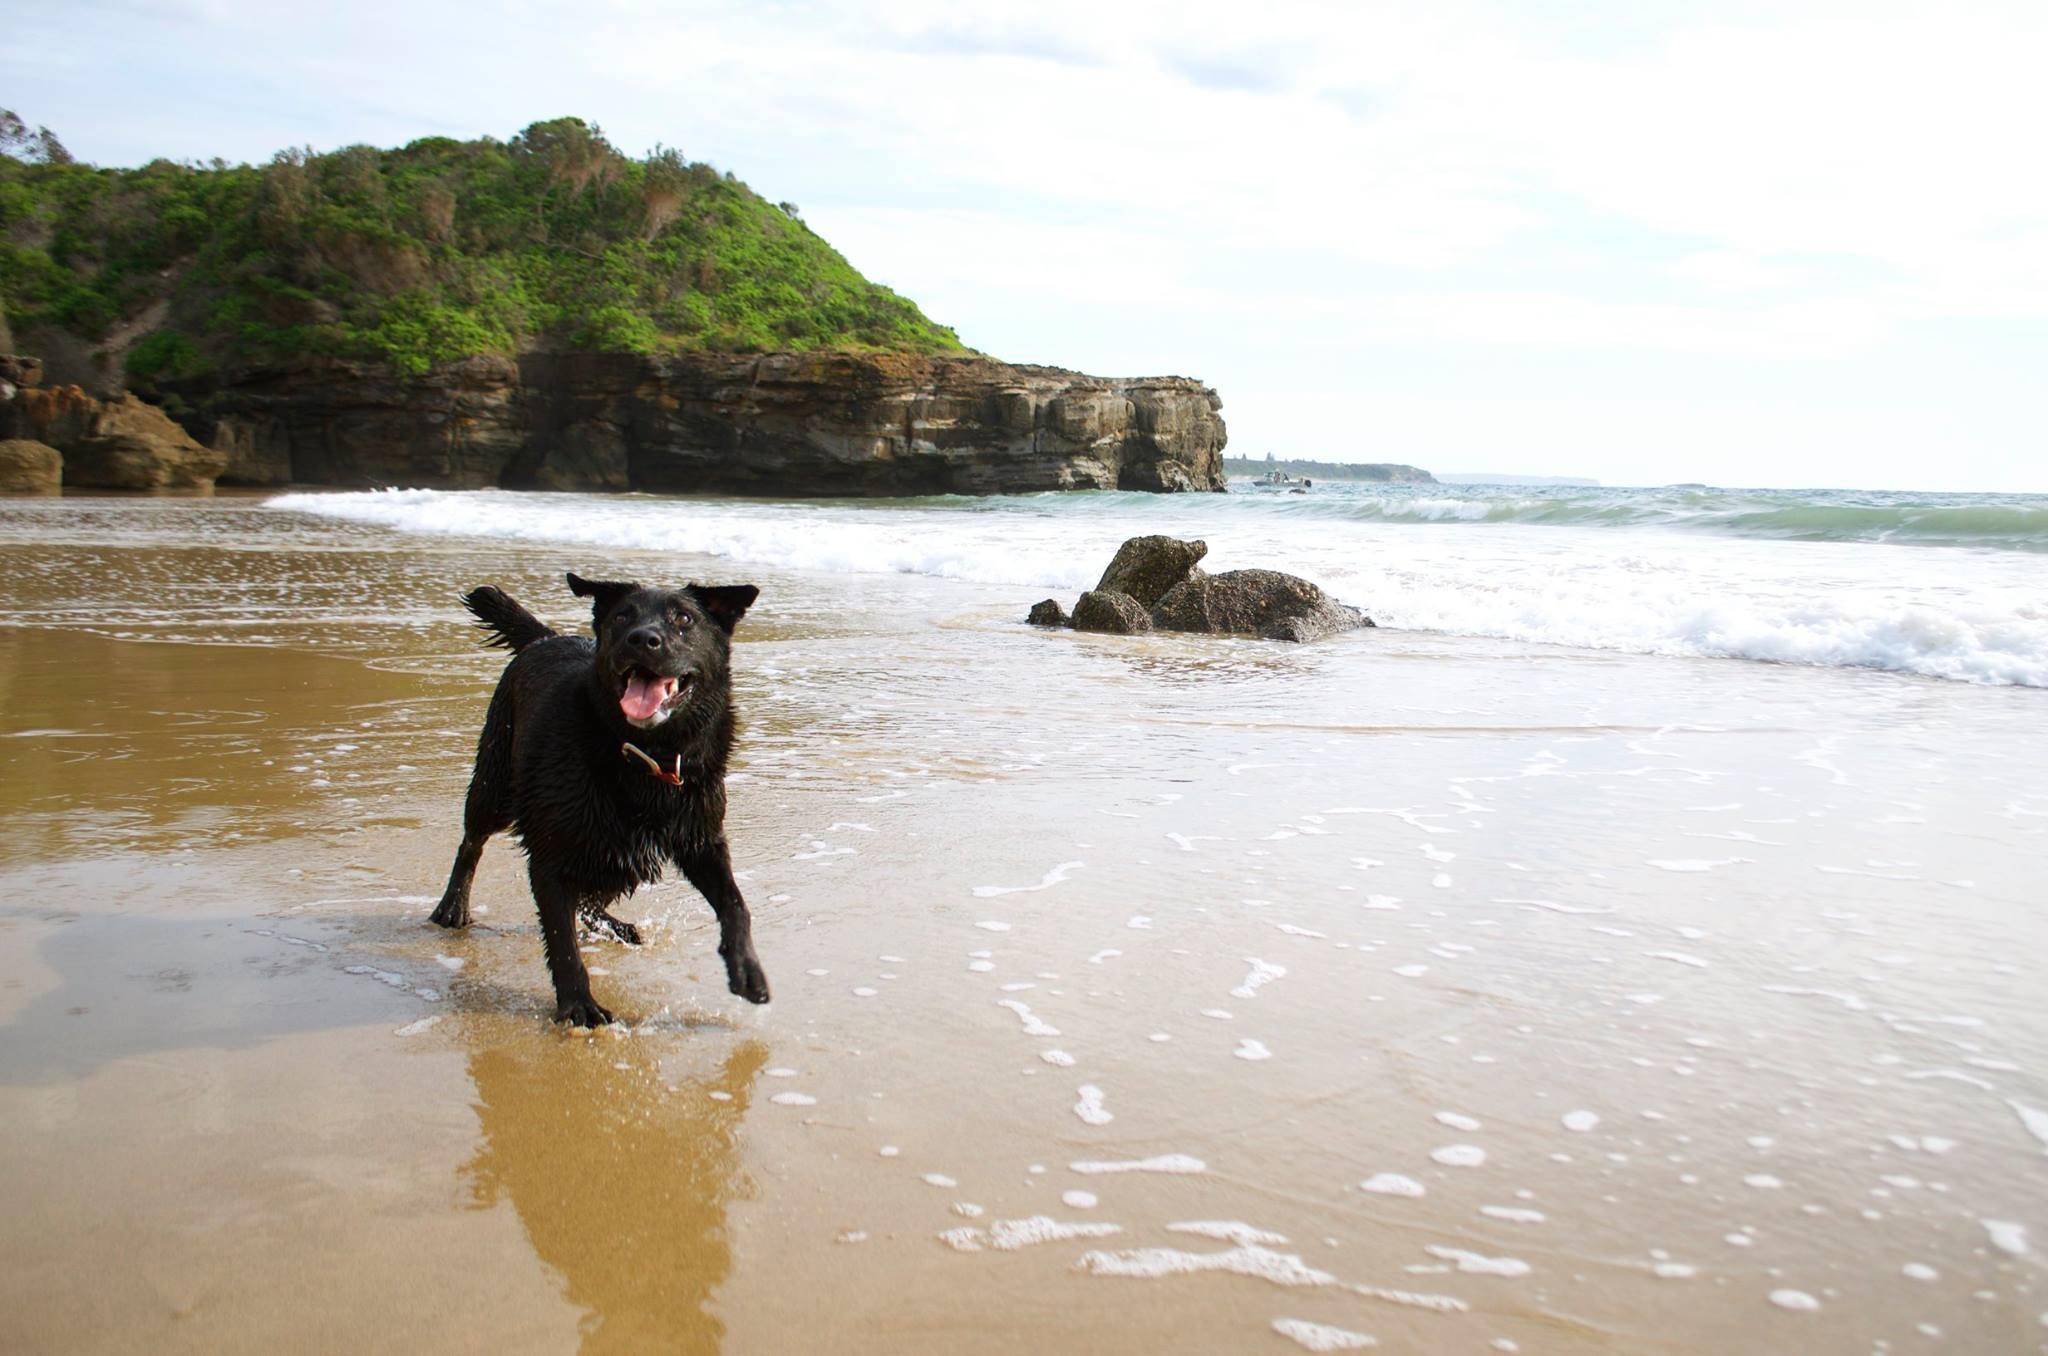
beach, sea, coast, ocean, wave, dog, body of water, dog like mammal